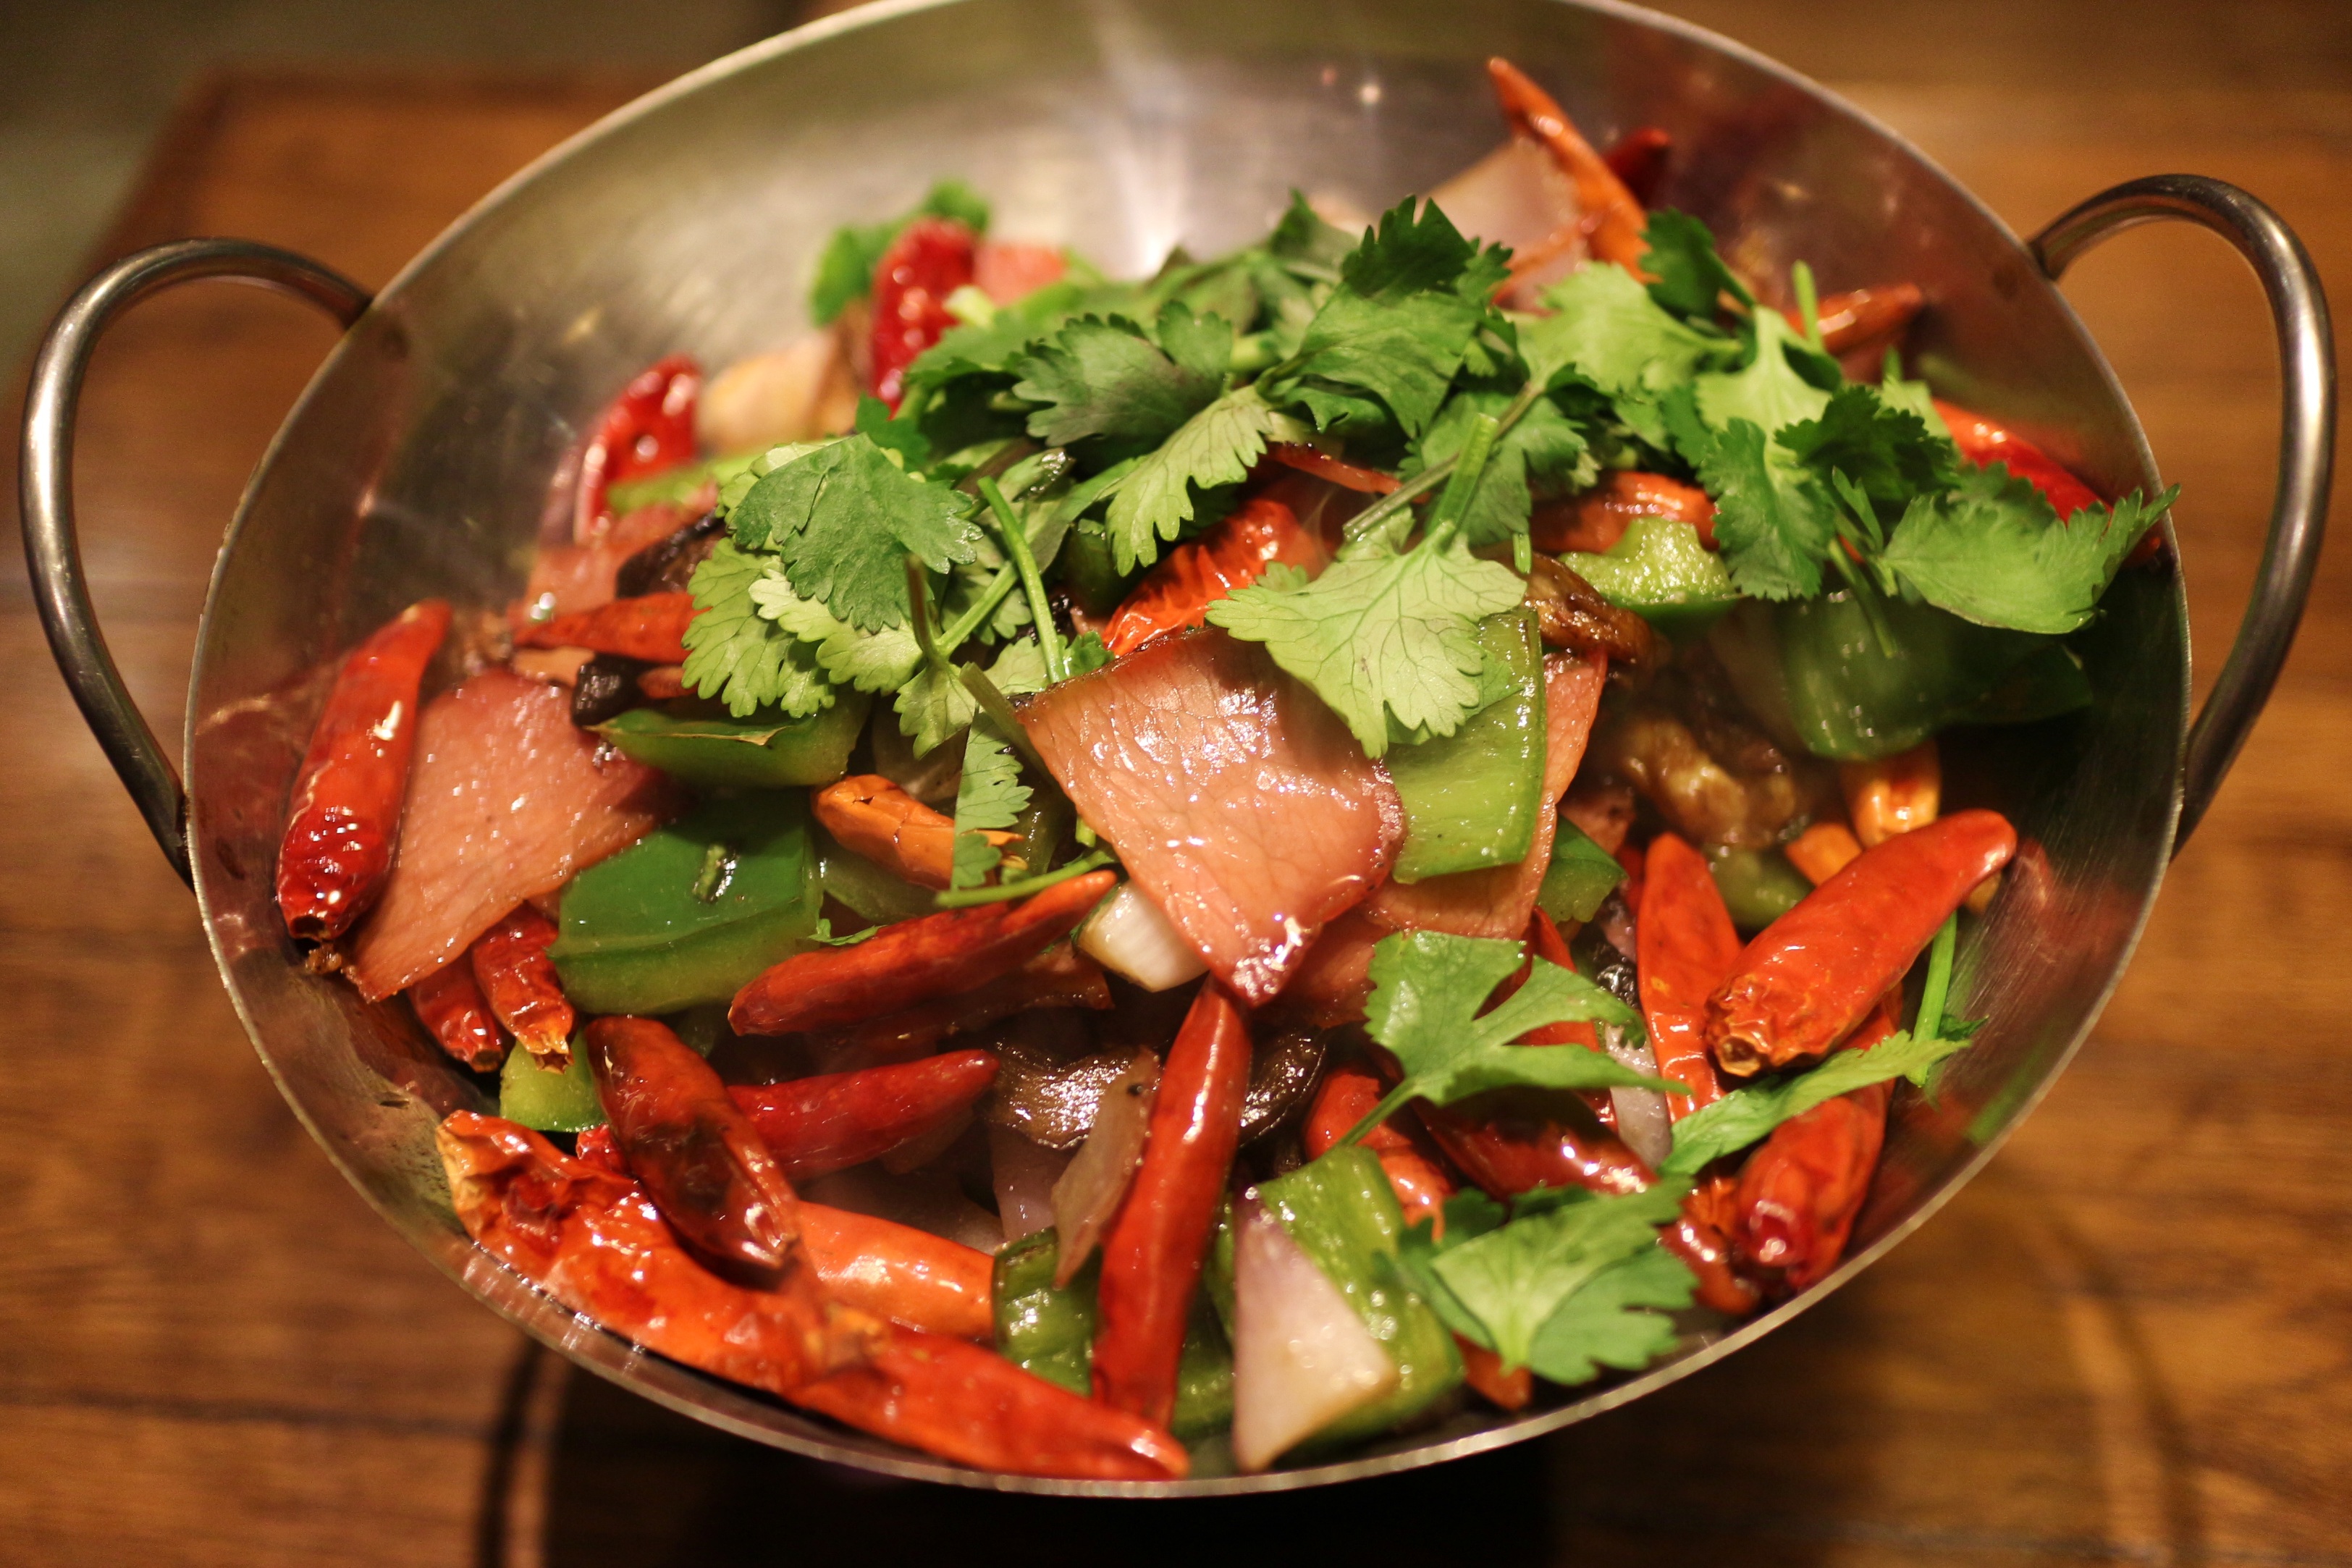
dish, meal, food, salad, green, pepper, chili, red, cooking, produce, vegetable, eat, meat, cuisine, pan, vegetables, hot, spicy